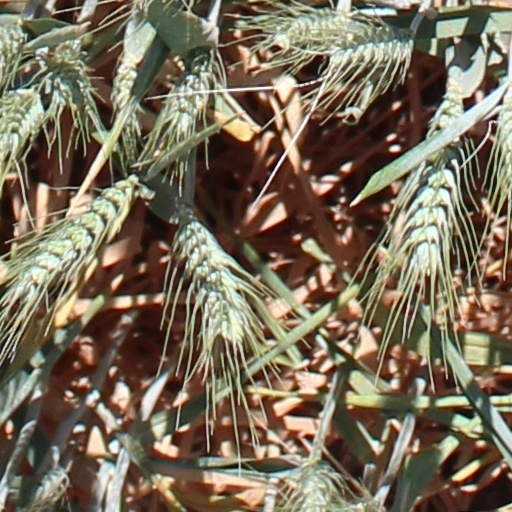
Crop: wheat